Tzitzit

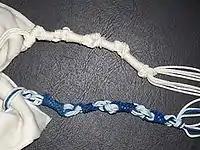
The all-white is Ashkenazi. The blue and white is knotted according to the Sephardi custom. Note the difference between the 7-8-11-13 scheme and uninterrupted windings (between the knots) on the Ashkenazi, vs. the 10-5-6-5 scheme and ridged winding on the Sephardi .

The Talmud equates observance of with that of all the mitzvot. Maimonides includes it as a major commandment along with circumcision and the Passover offering.